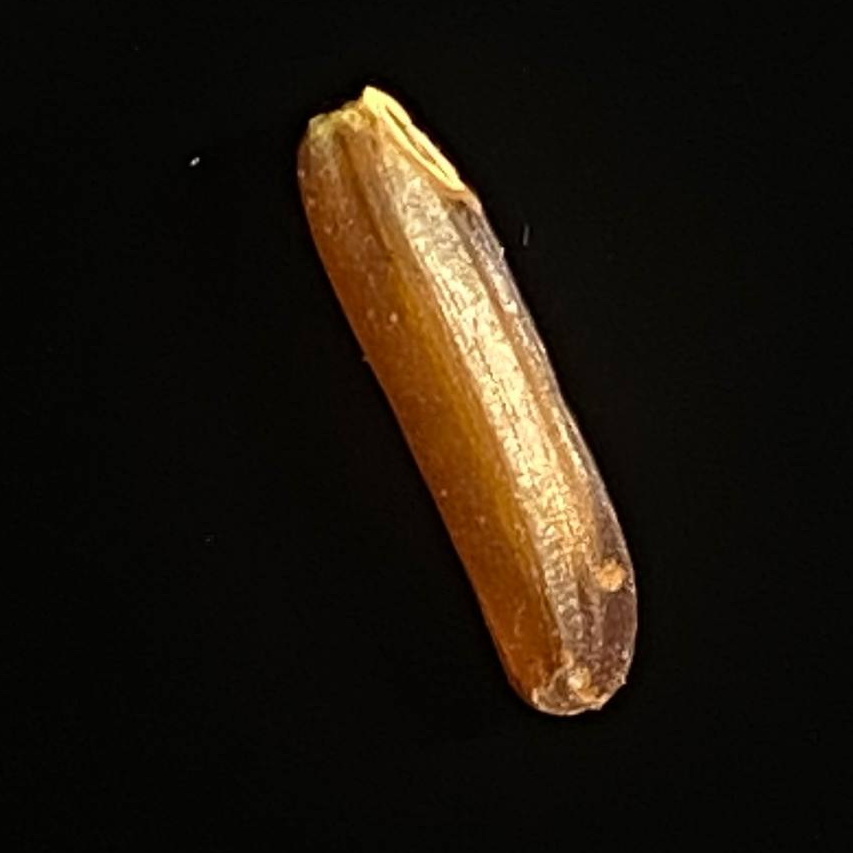
Rice variety: Red_Cargo